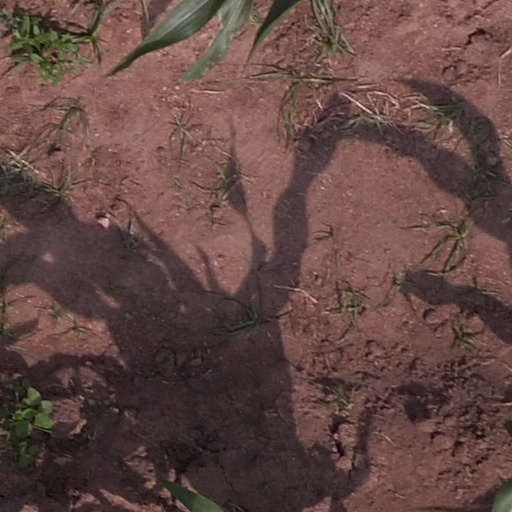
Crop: maize; corn